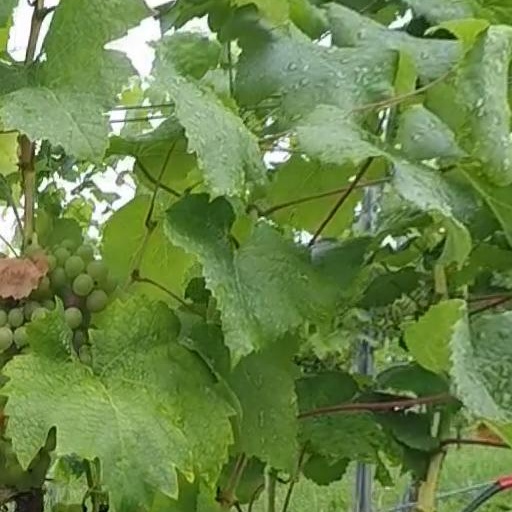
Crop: grape